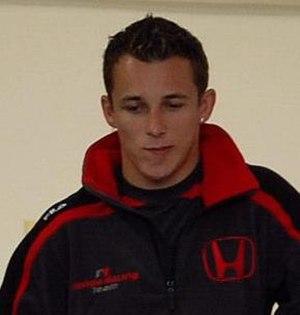
Christian Klien, né le 7 février 1983 à Hohenems en Autriche, est un pilote automobile autrichien. Présent dans le championnat du monde de Formule 1 entre 2004 et 2006, il devient en 2010 troisième pilote de l'écurie Hispania Racing F1 Team et a l'occasion de disputer trois manches du championnat du monde.